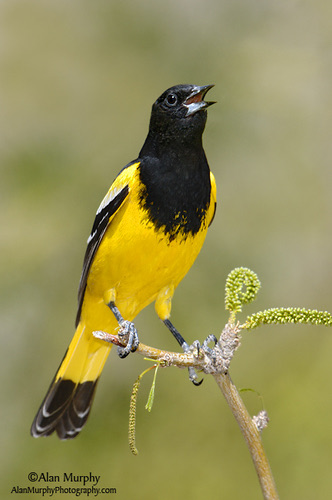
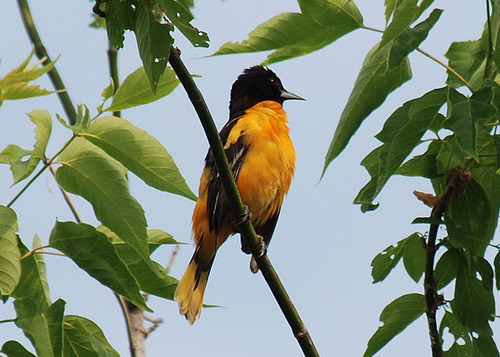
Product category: misc
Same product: yes